Pipo Rodríguez

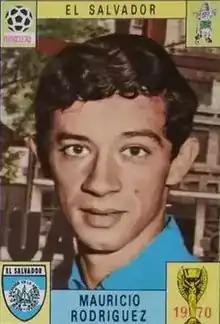
Rodríguez in 1970

Mauricio Alonso "Pipo" Rodríguez Lindo (born 12 September 1945) is a retired footballer from El Salvador.